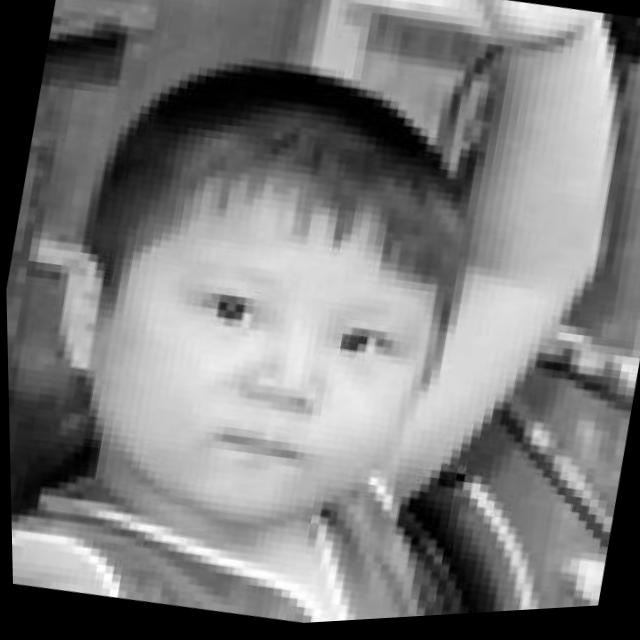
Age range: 0-12